Bertram Goodhue

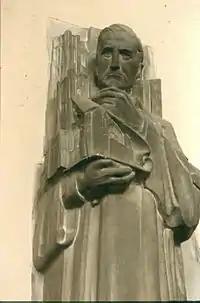
Goodhue by Lee Lawrie, holding the Rockefeller Chapel, Chicago, Illinois

Bertram Grosvenor Goodhue (April 28, 1869 – April 23, 1924) was an American architect celebrated for his work in Gothic Revival and Spanish Colonial Revival design. He also designed notable typefaces, including Cheltenham and Merrymount for the Merrymount Press. Later in life, Goodhue freed his architectural style with works like El Fureidis in Montecito, California, one of three estates he designed.